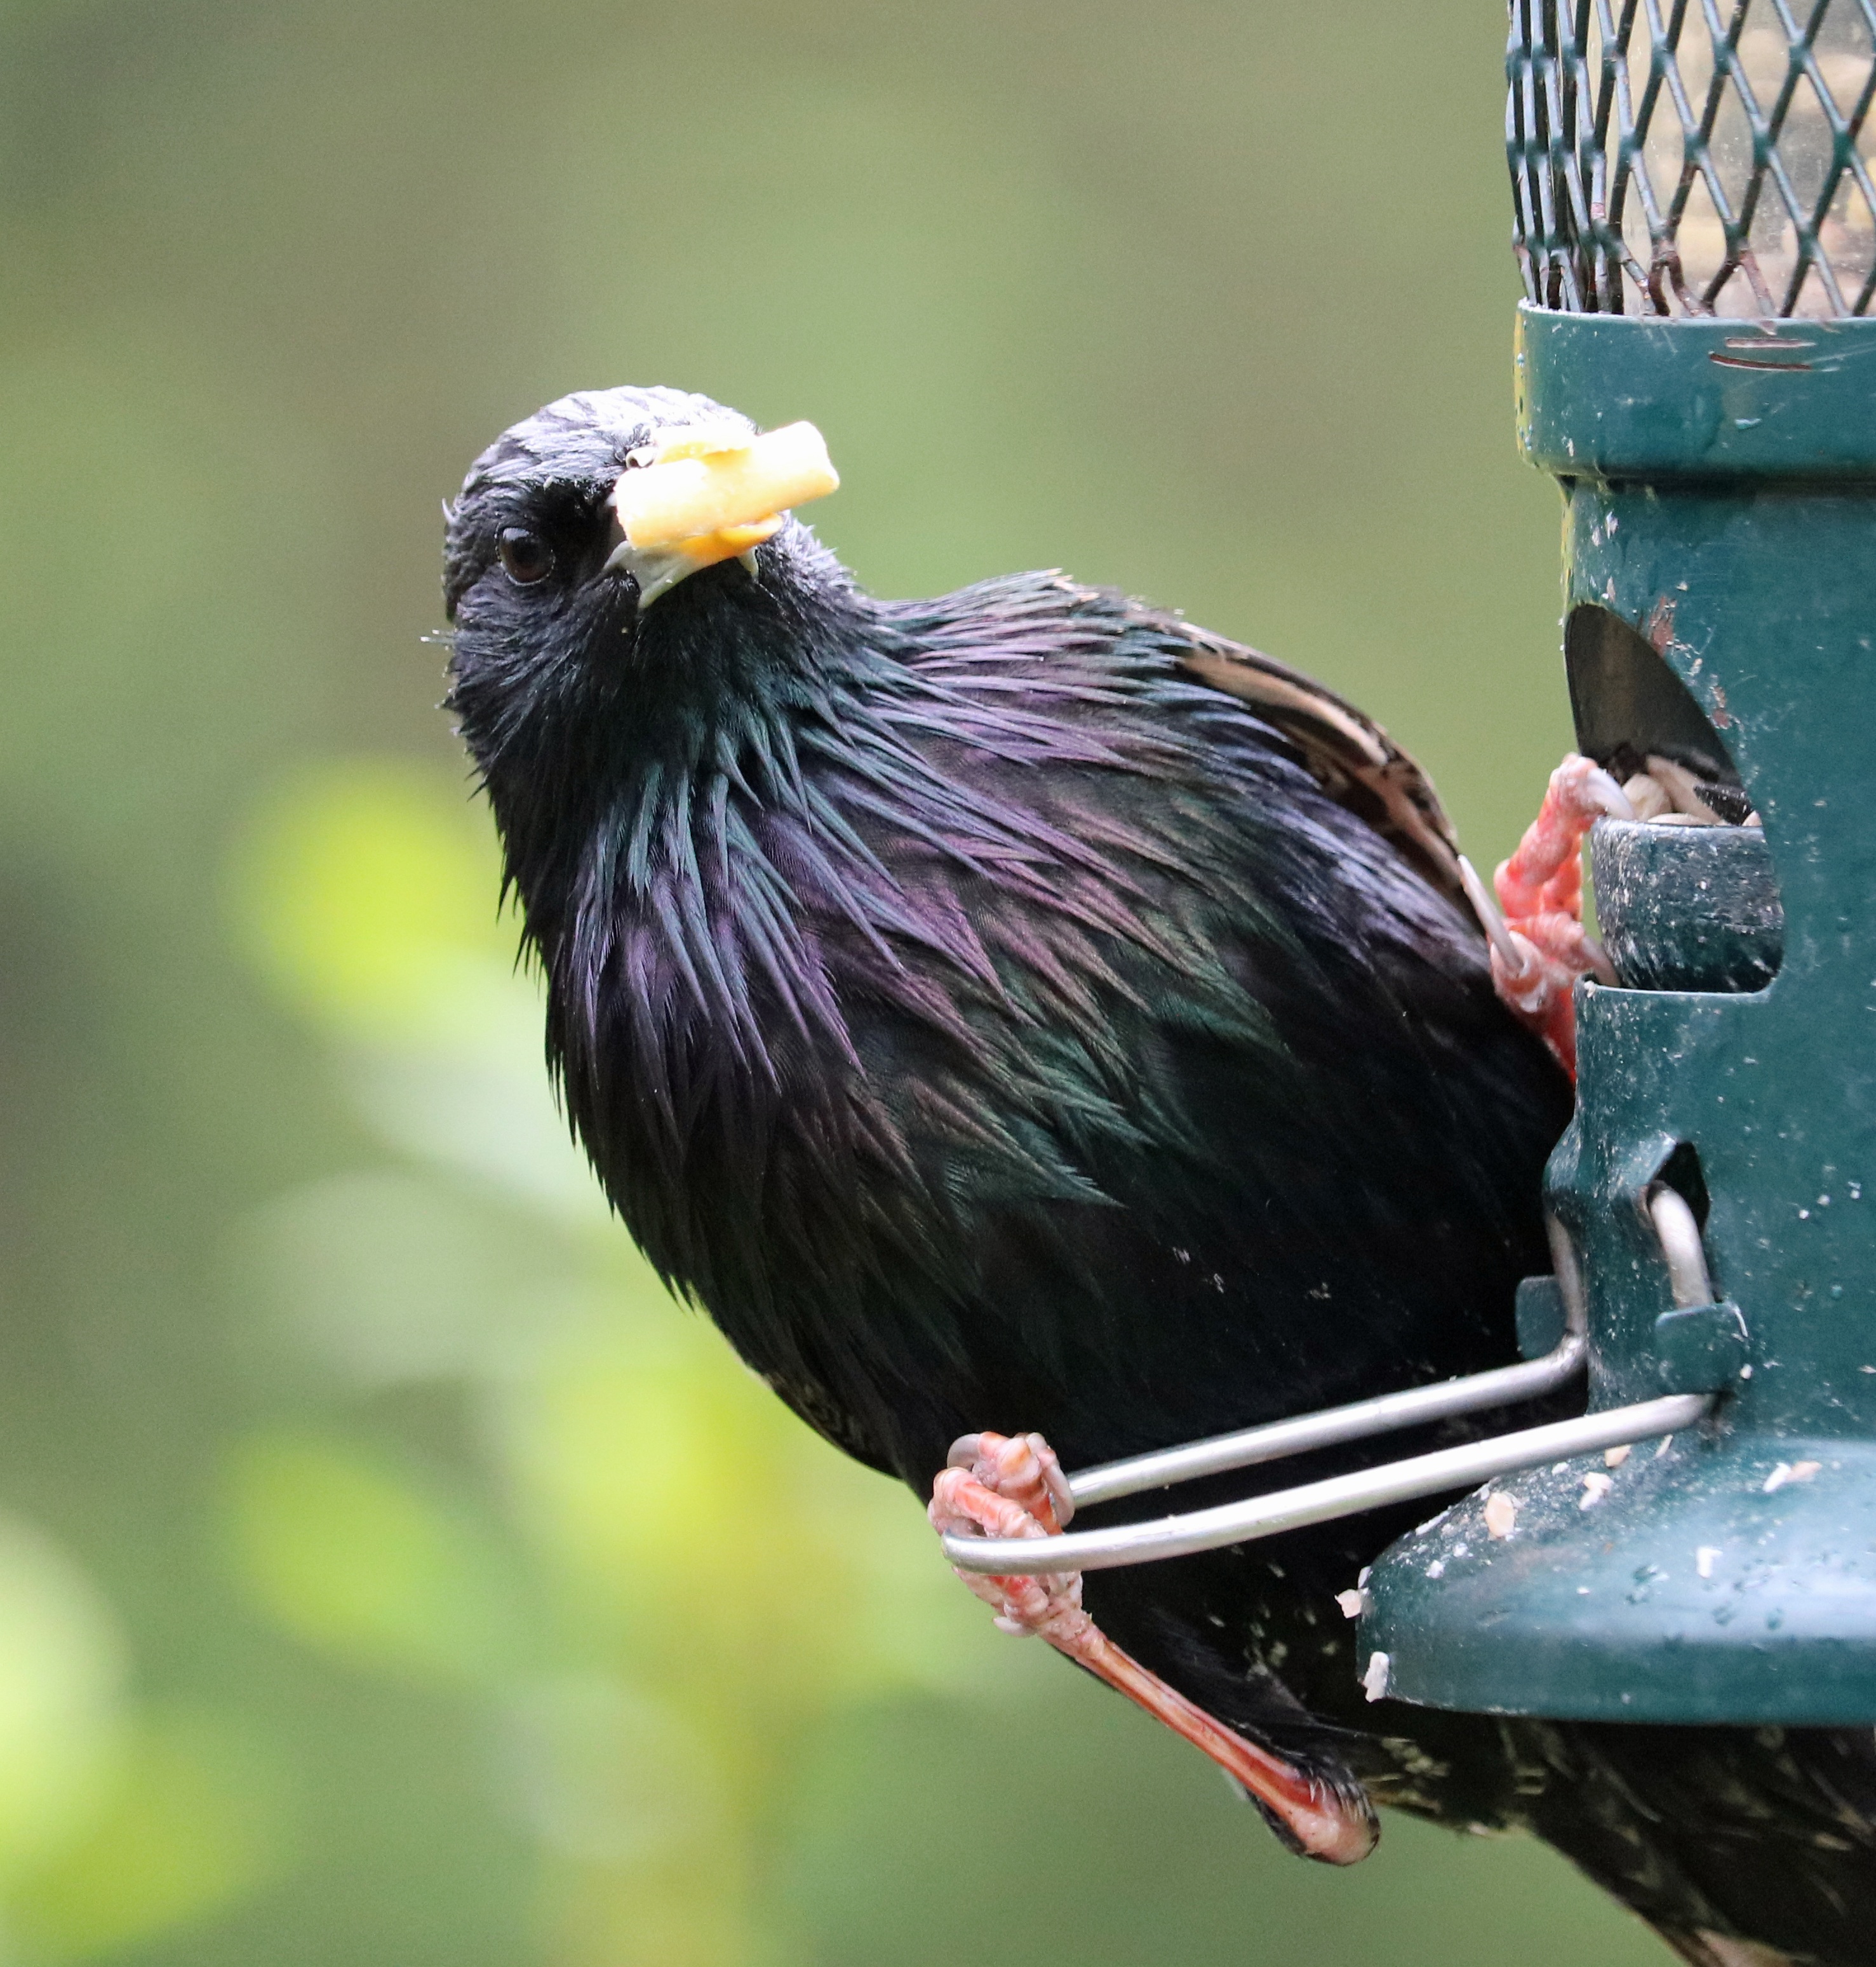
bird, wing, wildlife, beak, chicken, fauna, feeding, vertebrate, starling, feeder, perching bird